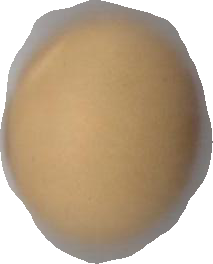
Variety: Dega